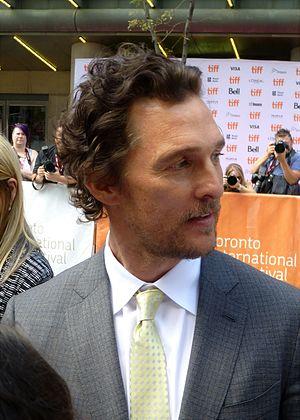
Matthew McConaughey, de son nom complet Matthew David McConaughey [ˈmæθjuː məˈkɒnəheɪ], est un acteur, réalisateur, scénariste et producteur de cinéma américain né le 4 novembre 1969 à Uvalde, au Texas, aux États-Unis.